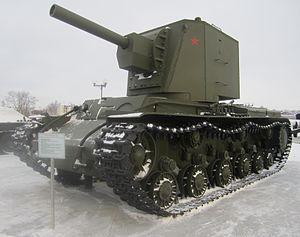
Le KV-2 est un char lourd soviétique de la Seconde Guerre mondiale, membre de la série des chars KV.